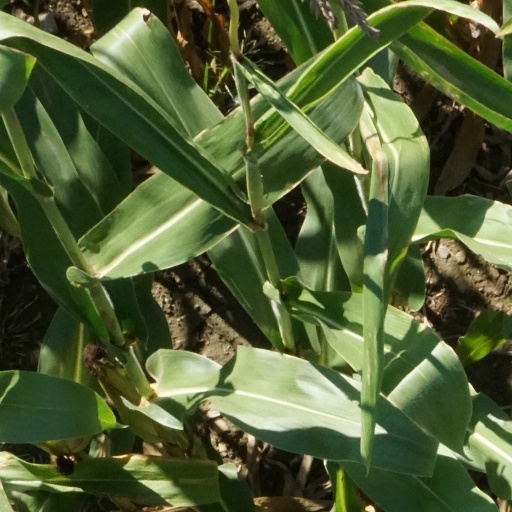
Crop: maize; corn